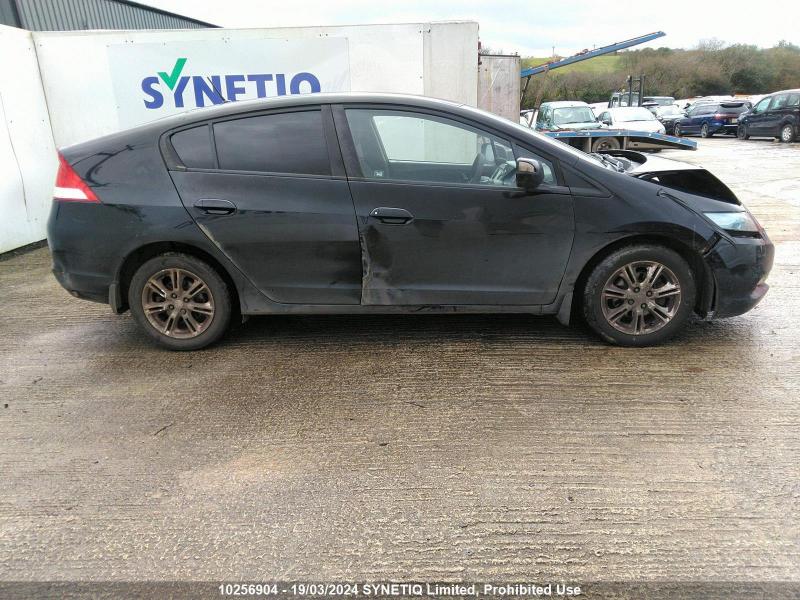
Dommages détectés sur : capot, porte avant droite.
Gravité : mineur